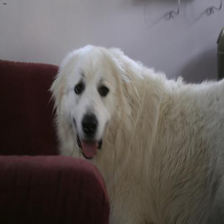
Species: dog
Breed: great pyrenees